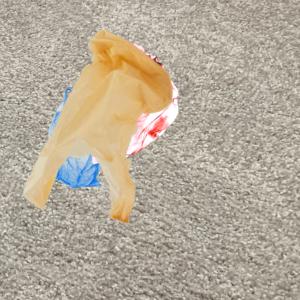
Label: plasticbags